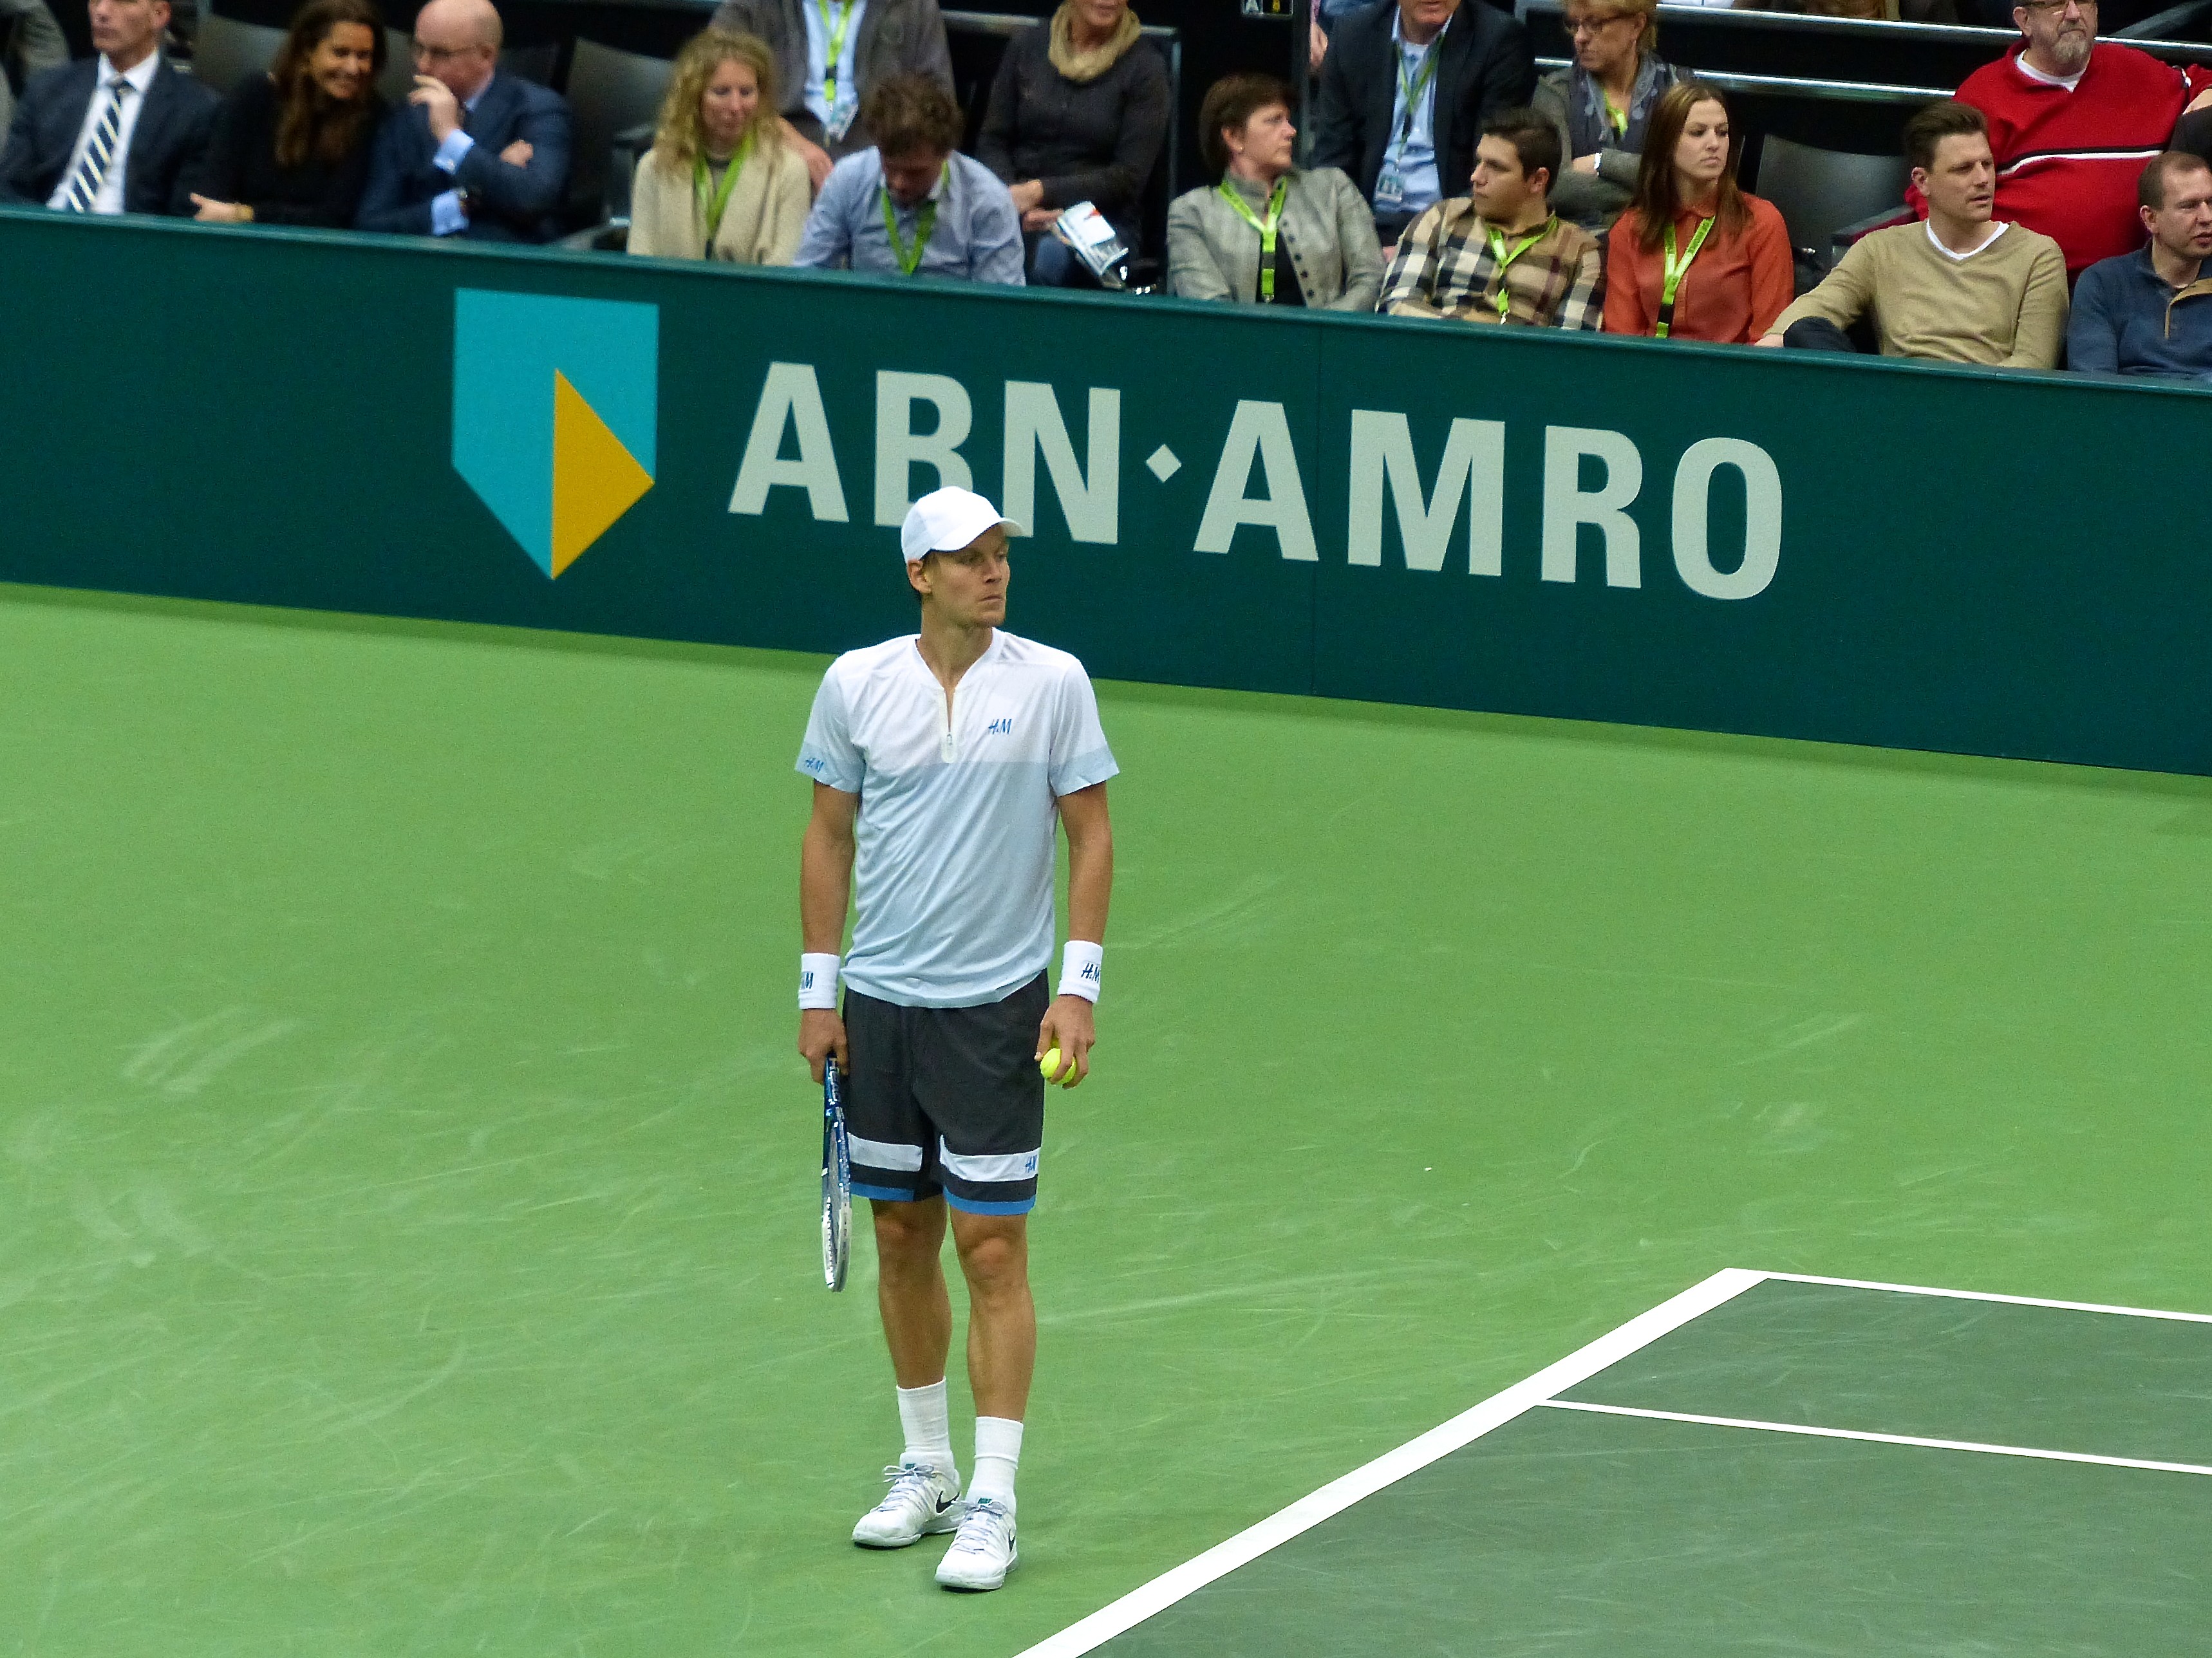
sport, competition, holland, netherlands, arena, rotterdam, tennis, sports, championship, pro, atp, tournament, ahoy, final, berdych, intimidation, ball game, tennis player, individual sports, competition event, racquet sport, soft tennis